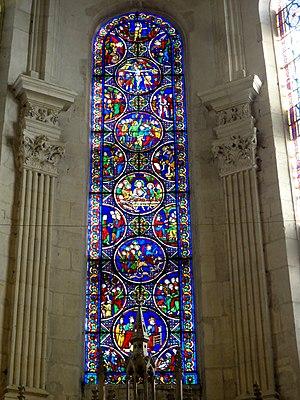
Abside, vitrail n° 0 (baie d'axe), dans le style du XIIIe siècle.
L'église Saint-Éloi est une église catholique paroissiale située à Roissy-en-France, en France. Entre 1174 et la fin de l'Ancien Régime, Roissy est un prieuré-cure de l'abbaye Saint-Victor de Paris. Une partie des murs de la nef et du clocher remontent peut-être au Moyen Âge, mais le peu de caractère de ces parties ne permet pas de l'affirmer, et une date au XVIIᵉ ou XVIIIᵉ siècle est plus probable : en effet, l'on n'y trouve aucun élément de modénature ou de sculpture monumentale à l'exception du portail occidental, qui est influencé par le Classicisme. La nef est dépourvue de bas-côtés et non voûtée, mais impressionne par ses dimensions. Cependant, seul le chœur et ses collatéraux sont d'un réel intérêt architectural, à la fois pour leur plan et la qualité du décor sculpté du style de la Renaissance. La date de 1574 lisible sur un contrefort indique sans doute l'achèvement, mais l'on ignore tout sur les circonstances de la construction, et la question de l'attribution à un architecte reste toujours en suspens. Dans le vaisseau central du chœur, les ordres ionique et corinthien se superposent, et ont été traités avec une grande liberté d'interprétation du modèle antique.